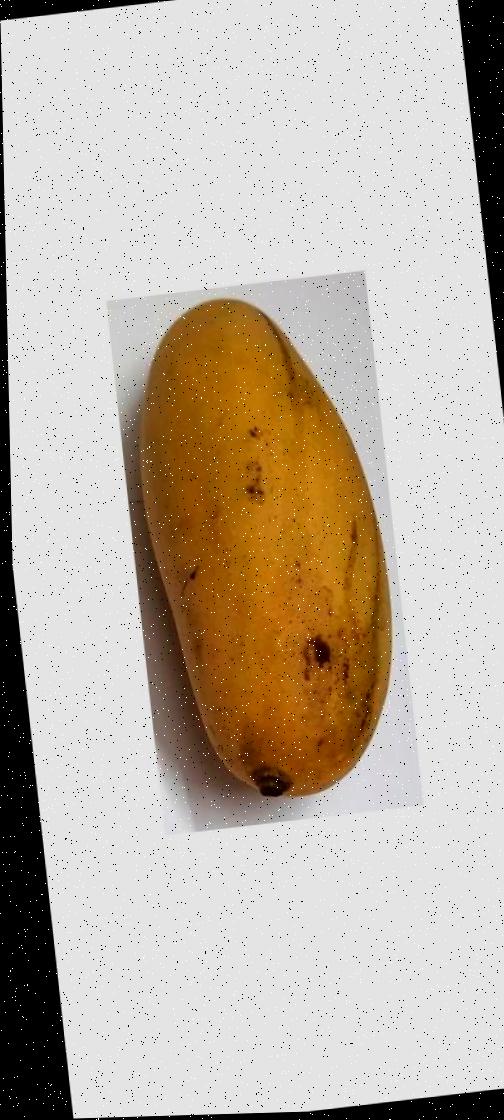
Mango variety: Banana Mango